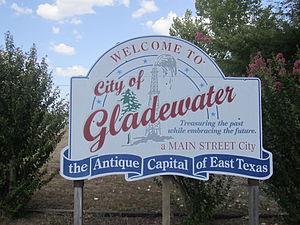
Gladewater est une ville américaine du sud-est des États-Unis, située dans l'État du Texas, dans les comtés de Gregg et d'Upshur. Sa population est de 6441 habitants en 2010.